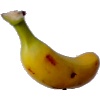
Label: banana_lady_finger